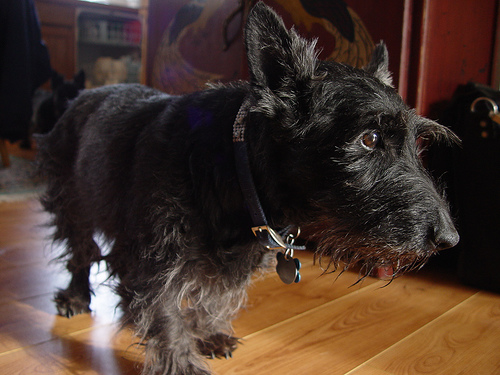
Animal: dog
Breed: scottish terrier